Palacete do Pilar

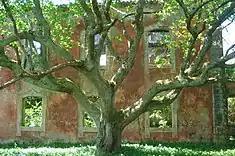
The main courtyard and the surviving maple tree, while the overgrown vegetation covers the rest of the promontory

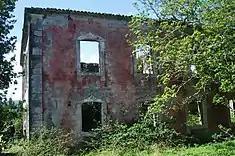
The red-tinged walls of the eastern facade remained after the fire that engulfed the palacete

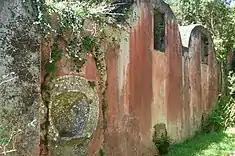
The dual vaulted-ceiling cistern occupying a comparable space alongside the main house, with shell decorated fountain (to the left)

Pilar was the late 18th century residence of Manuel Inácio de Souza Sarmento, a rich politician in the municipal council of Horta and property-owner. He inherited from his father, brother and father-in-law a vast inheritance that he parlayed into property on the island, becoming a self-made millionaire in the process. Unlike many of the many estates in the Azores, this manor did not have any ancillary buildings normally associated with agricultural activities. It was conceived, along with many of the original structures, as a property of leisure, a residence with two floors with access directly to the main garden. Much of the palacette was constructed to function with the natural landscape. The two larger facades, oriented towards the south and east, were covered with windows giving views of Horta and Pico. The building was encircled with artificial platforms, delimited by median walls that were at the time gardened, but today are mere pasture. At the time, the mansion on Pilar was known for its library, considered more valuable than the libraries of the Franciscan friars of Horta, covered in wood brought back from Brazil and its ceiling encrusted with silver that imitated the heavens. The construction of the property was made from material almost totally imported onto the island. The house was decorated with mirrors, chandeliers, crystal and porcelain. Its well-manicured garden included laneways lined with exotic plants and marble pool.